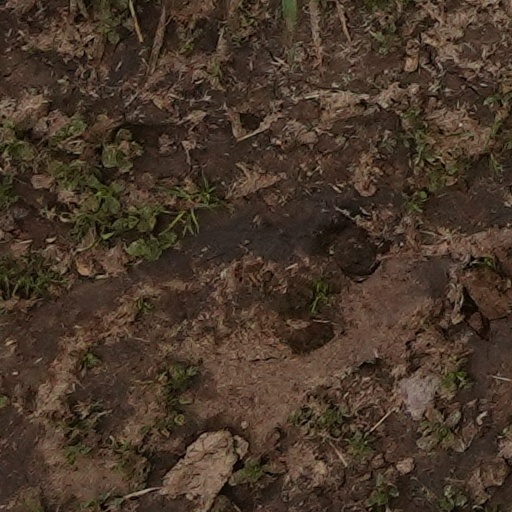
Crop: wheat